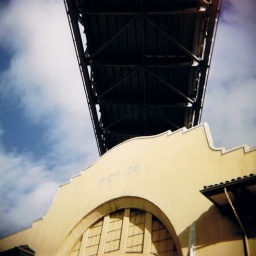
Ref:CCI00012. Showing the bay bridge just running above the pier 26 at San Francisco.